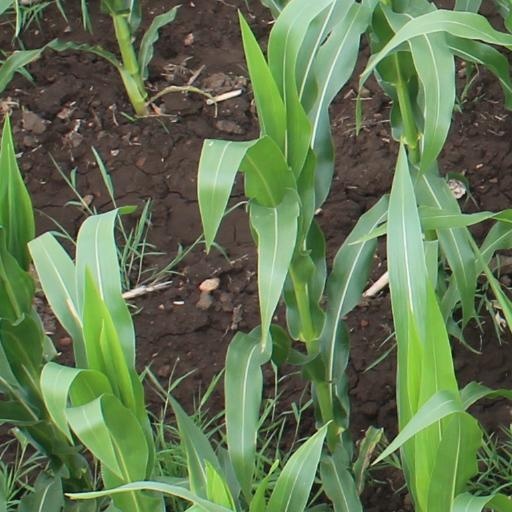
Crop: maize; corn